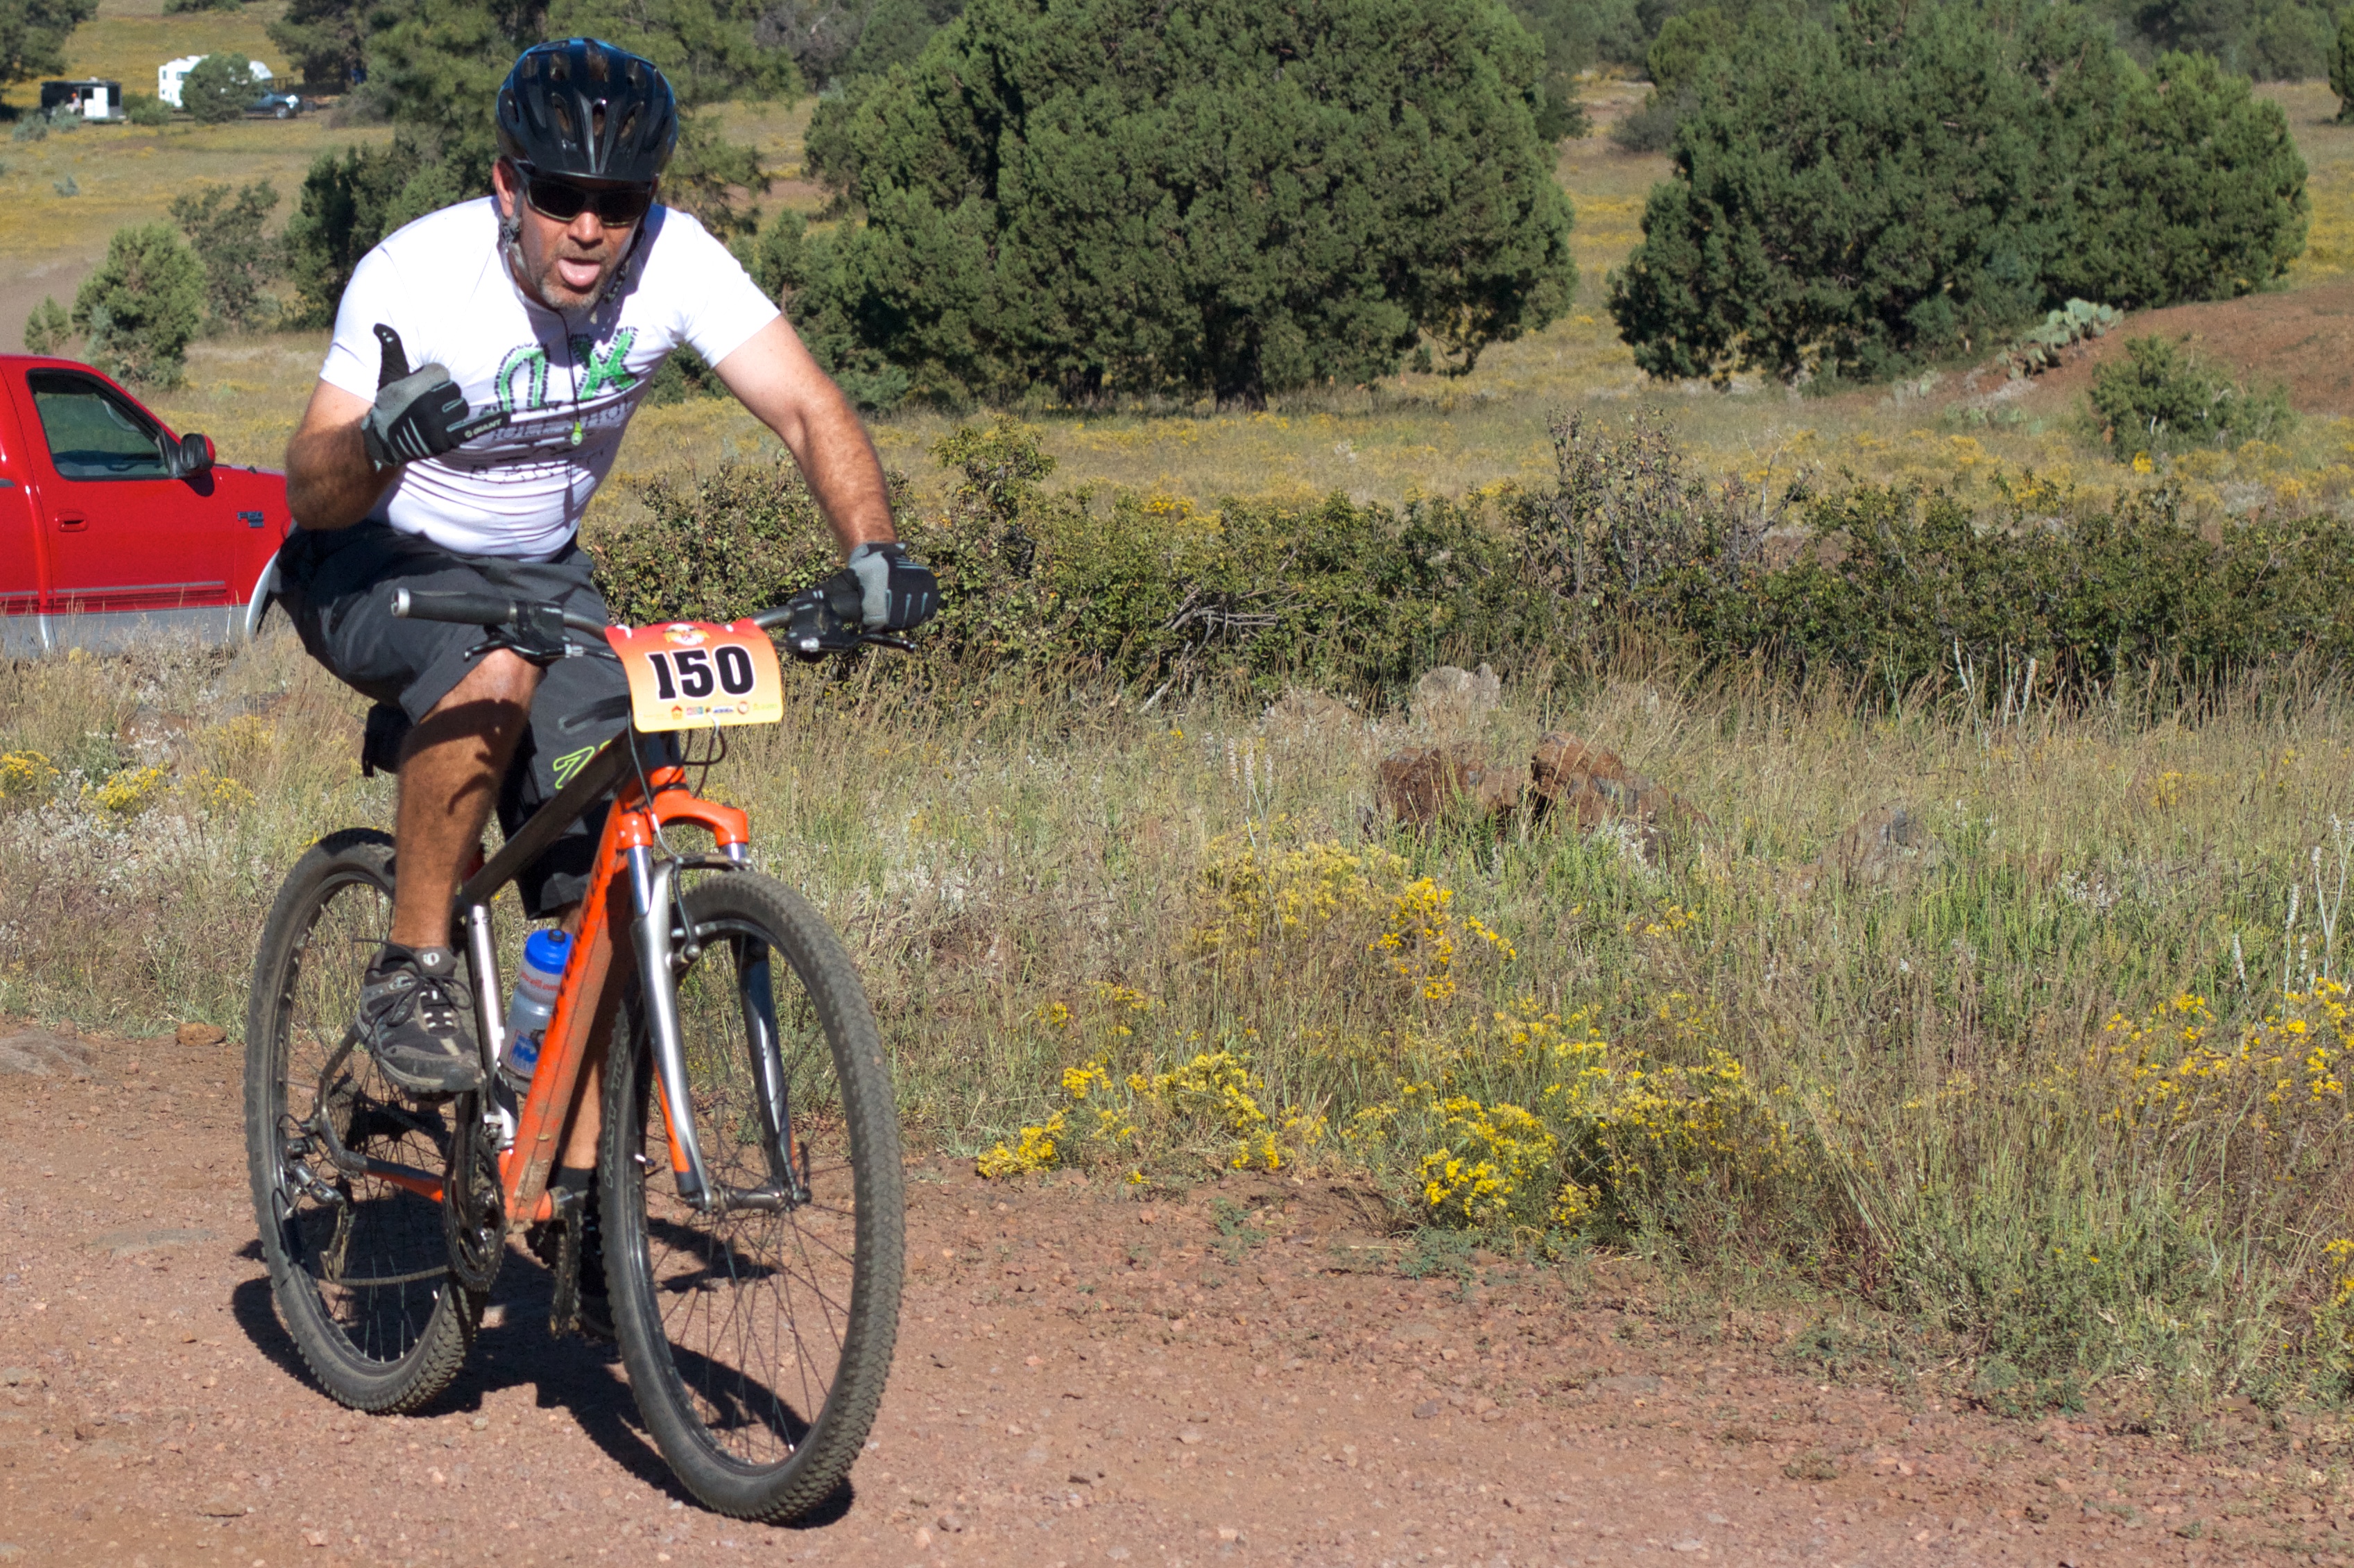
trail, bicycle, vehicle, soil, extreme sport, sports equipment, mountain bike, cycling, race, sports, fotr, mountain biking, road cycling, land vehicle, cycle sport, cyclo cross, bicycle racing, downhill mountain biking, endurance sports, racing bicycle, duathlon, mountain bike racing, cross country cycling